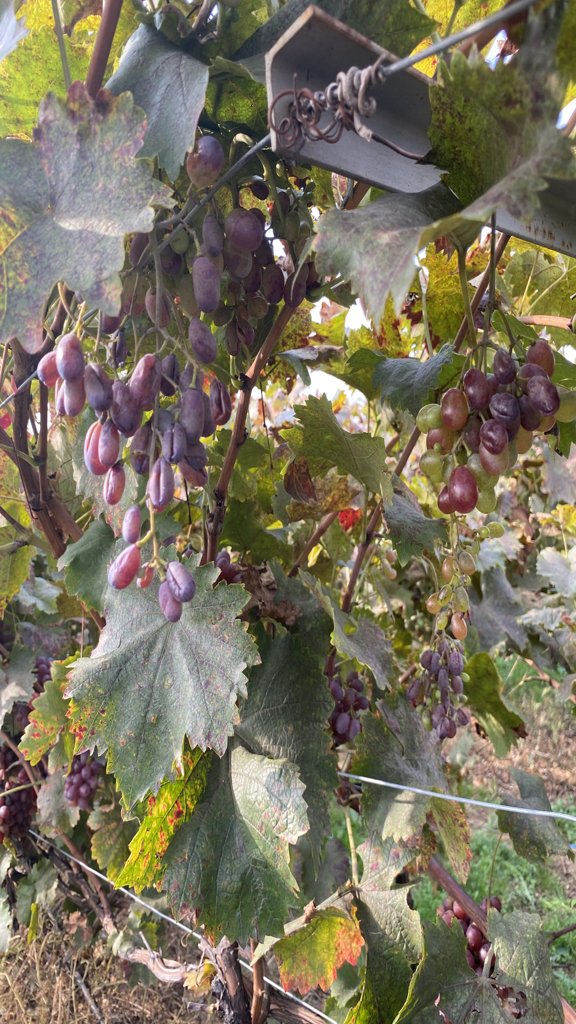
Berries visible: 209
Grape clusters: 11